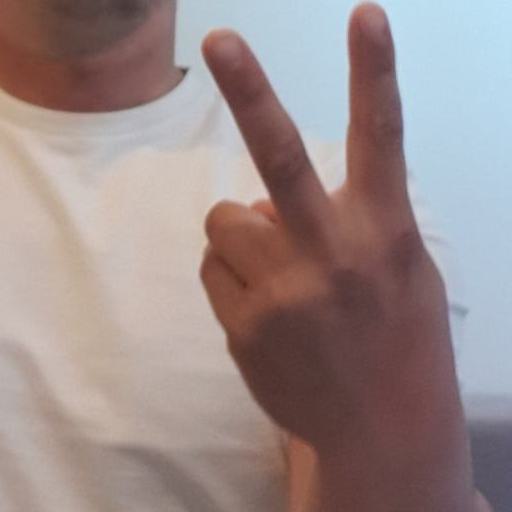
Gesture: peace_inverted